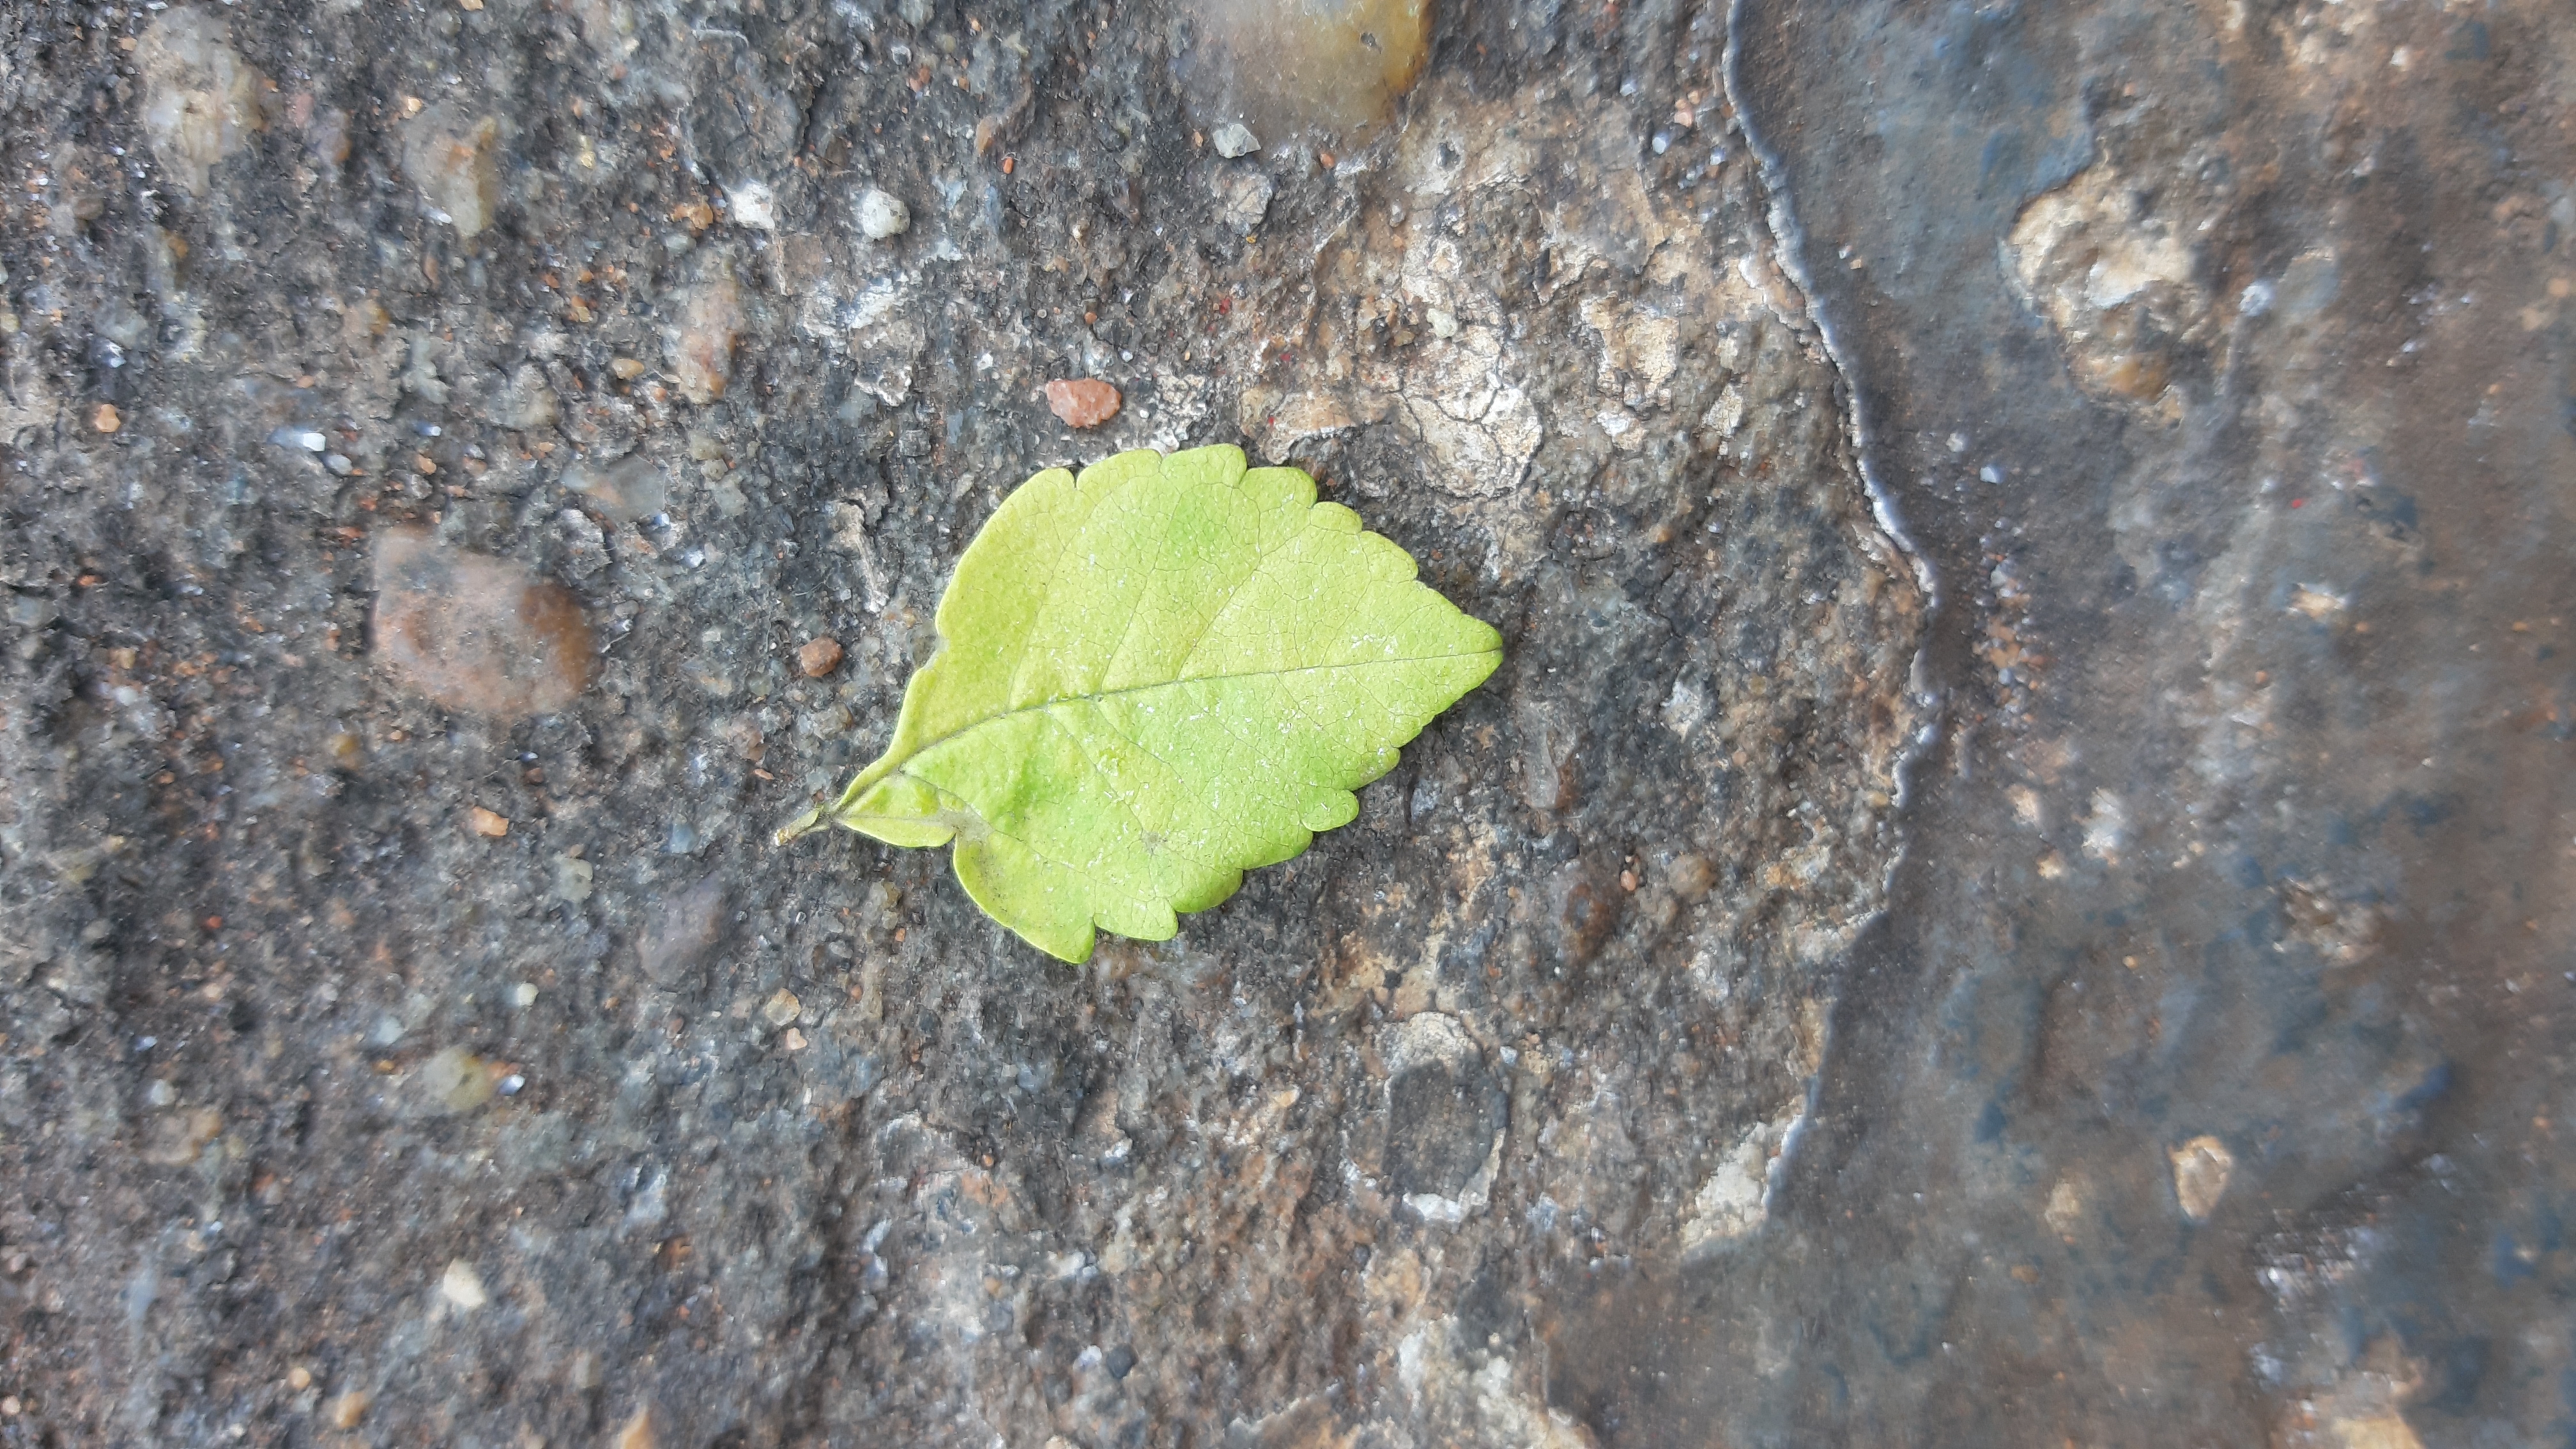
Plant: Tecoma